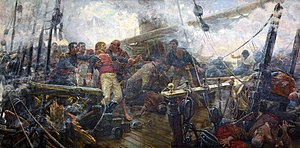
Spaniens historie / 18. og 19. århundrede
Den spanske admiral Churruca bliver skudt under Slaget ved Trafalgar.
Artiklen Spaniens historie handler om Spaniens Historie gennem tiderne.